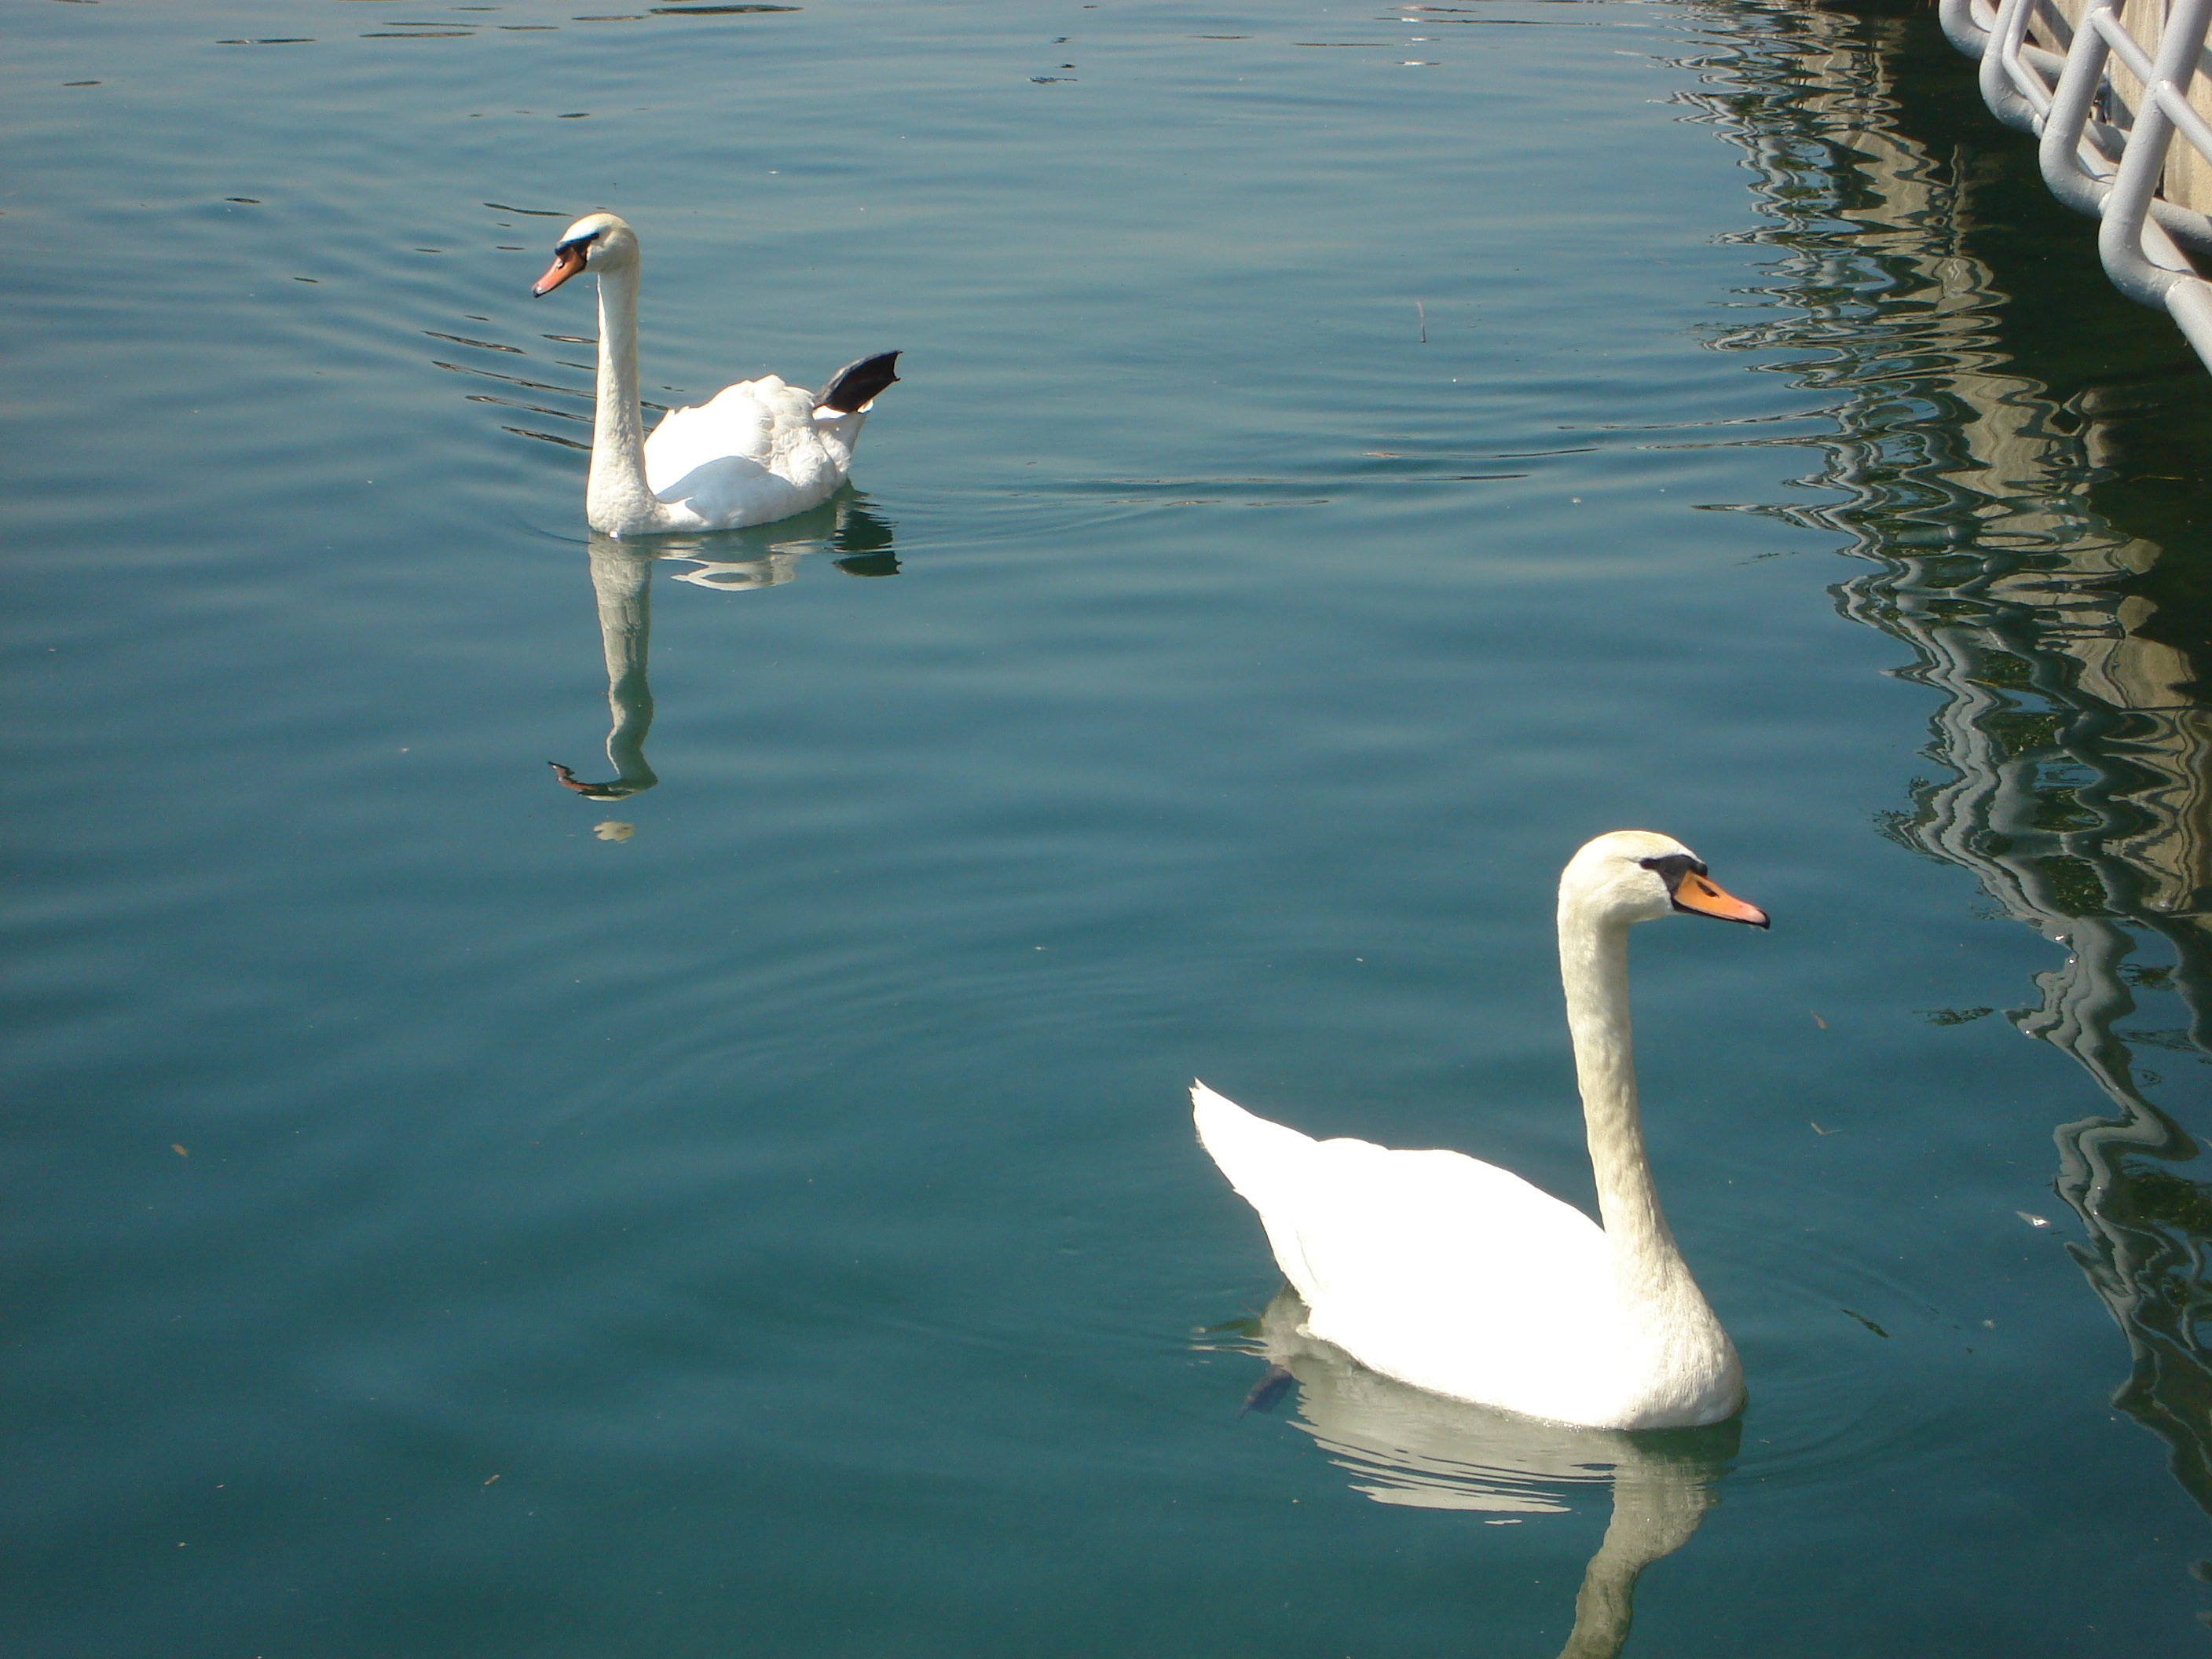
water, bird, wing, lake, reflection, fauna, birds, swan, swans, vertebrate, waterfowl, water bird, ducks geese and swans